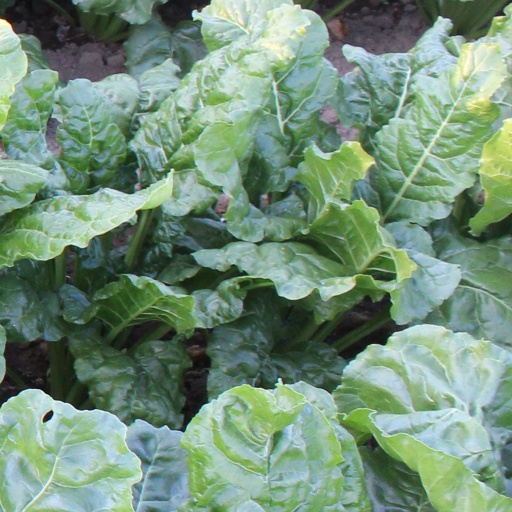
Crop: sugar beet